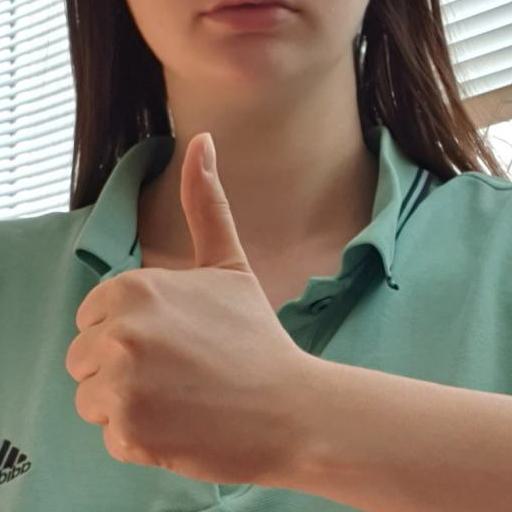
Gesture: like